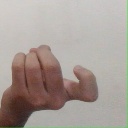
अक्षर: ज